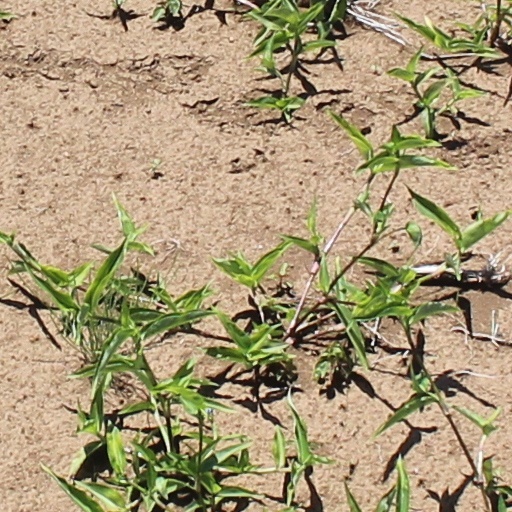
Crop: wheat